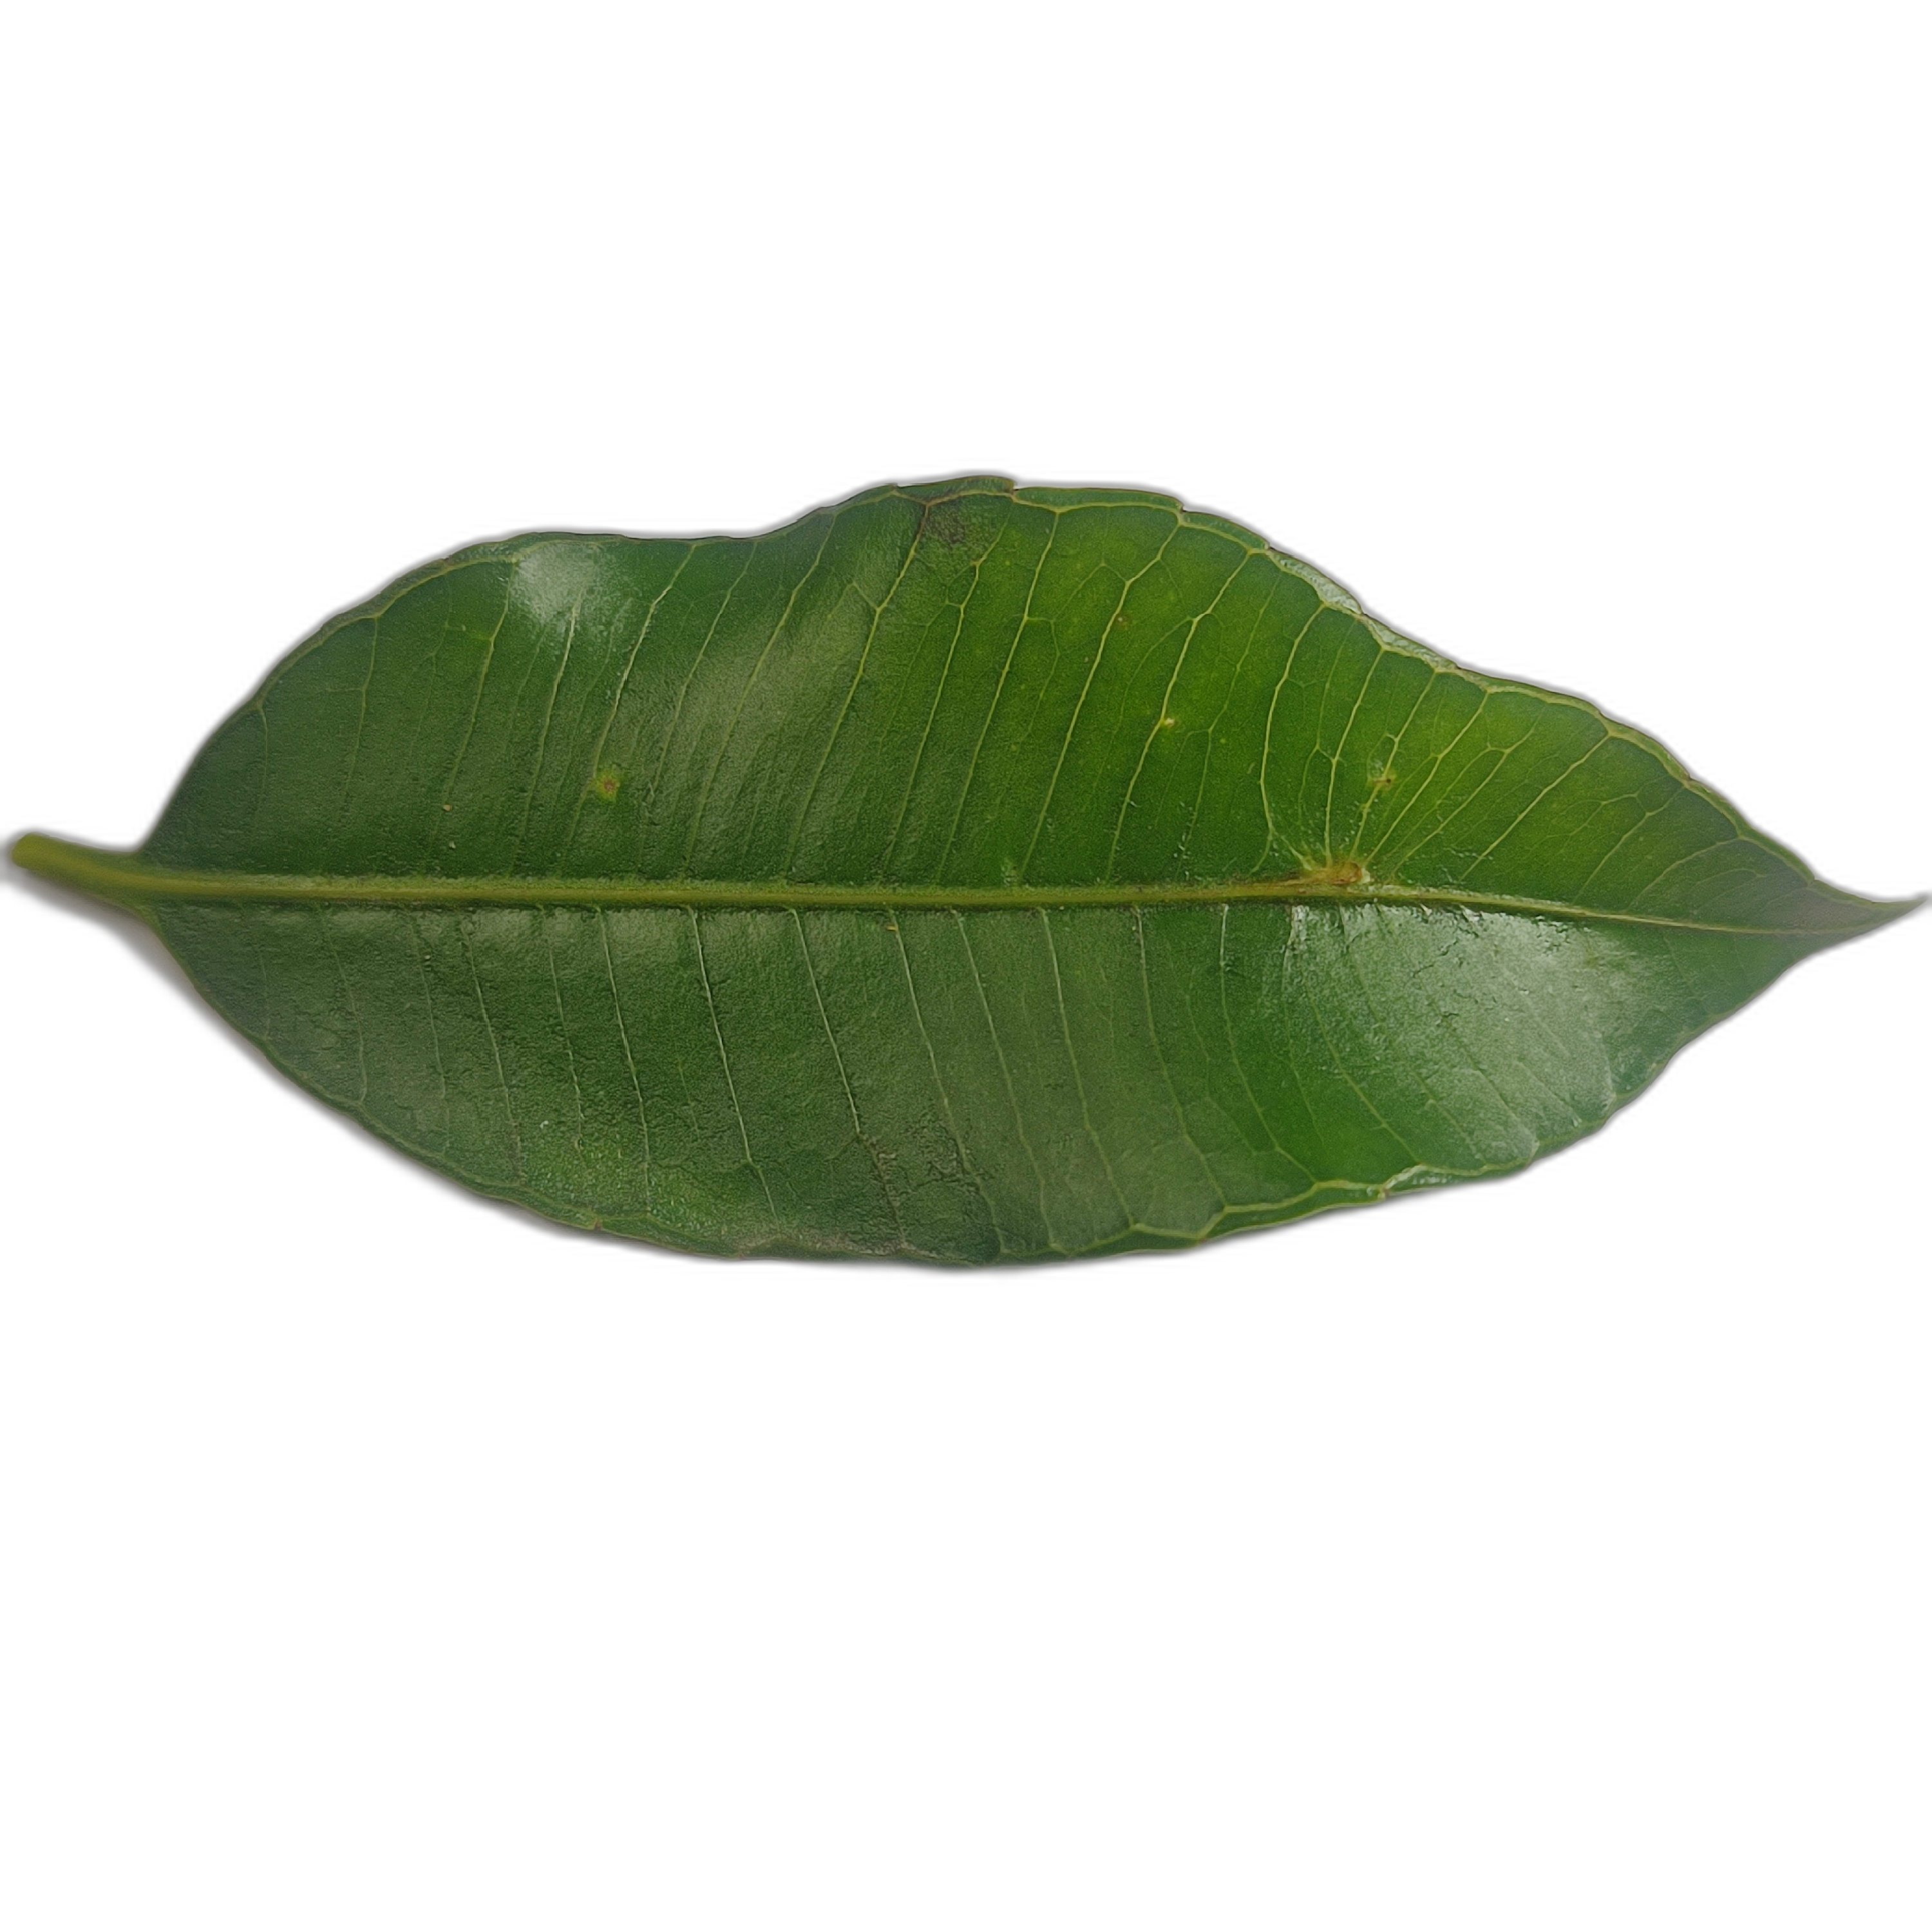
Label: healthy